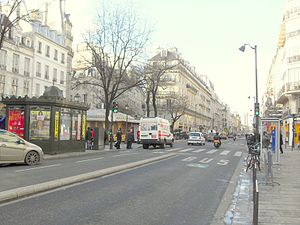
Saint-Paul (metrostation) / Galleri
Saint-Paul er en station på metronettet i Paris og betjener metrolinje 1. Den ligger i 4. arrondissement og har tilnavnet Le Marais.